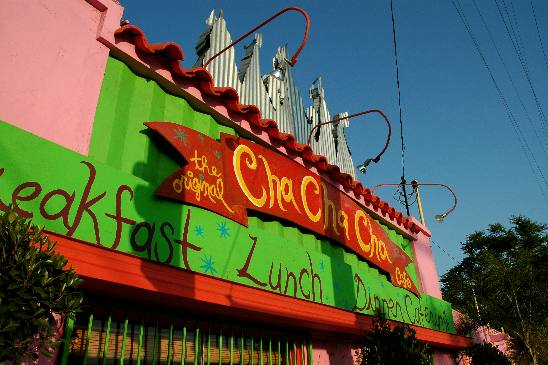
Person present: No